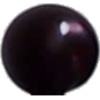
Label: cherry_wax_black